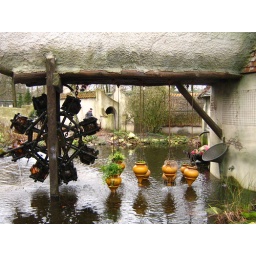
A water mill in the Volk van Laaf area of the park.